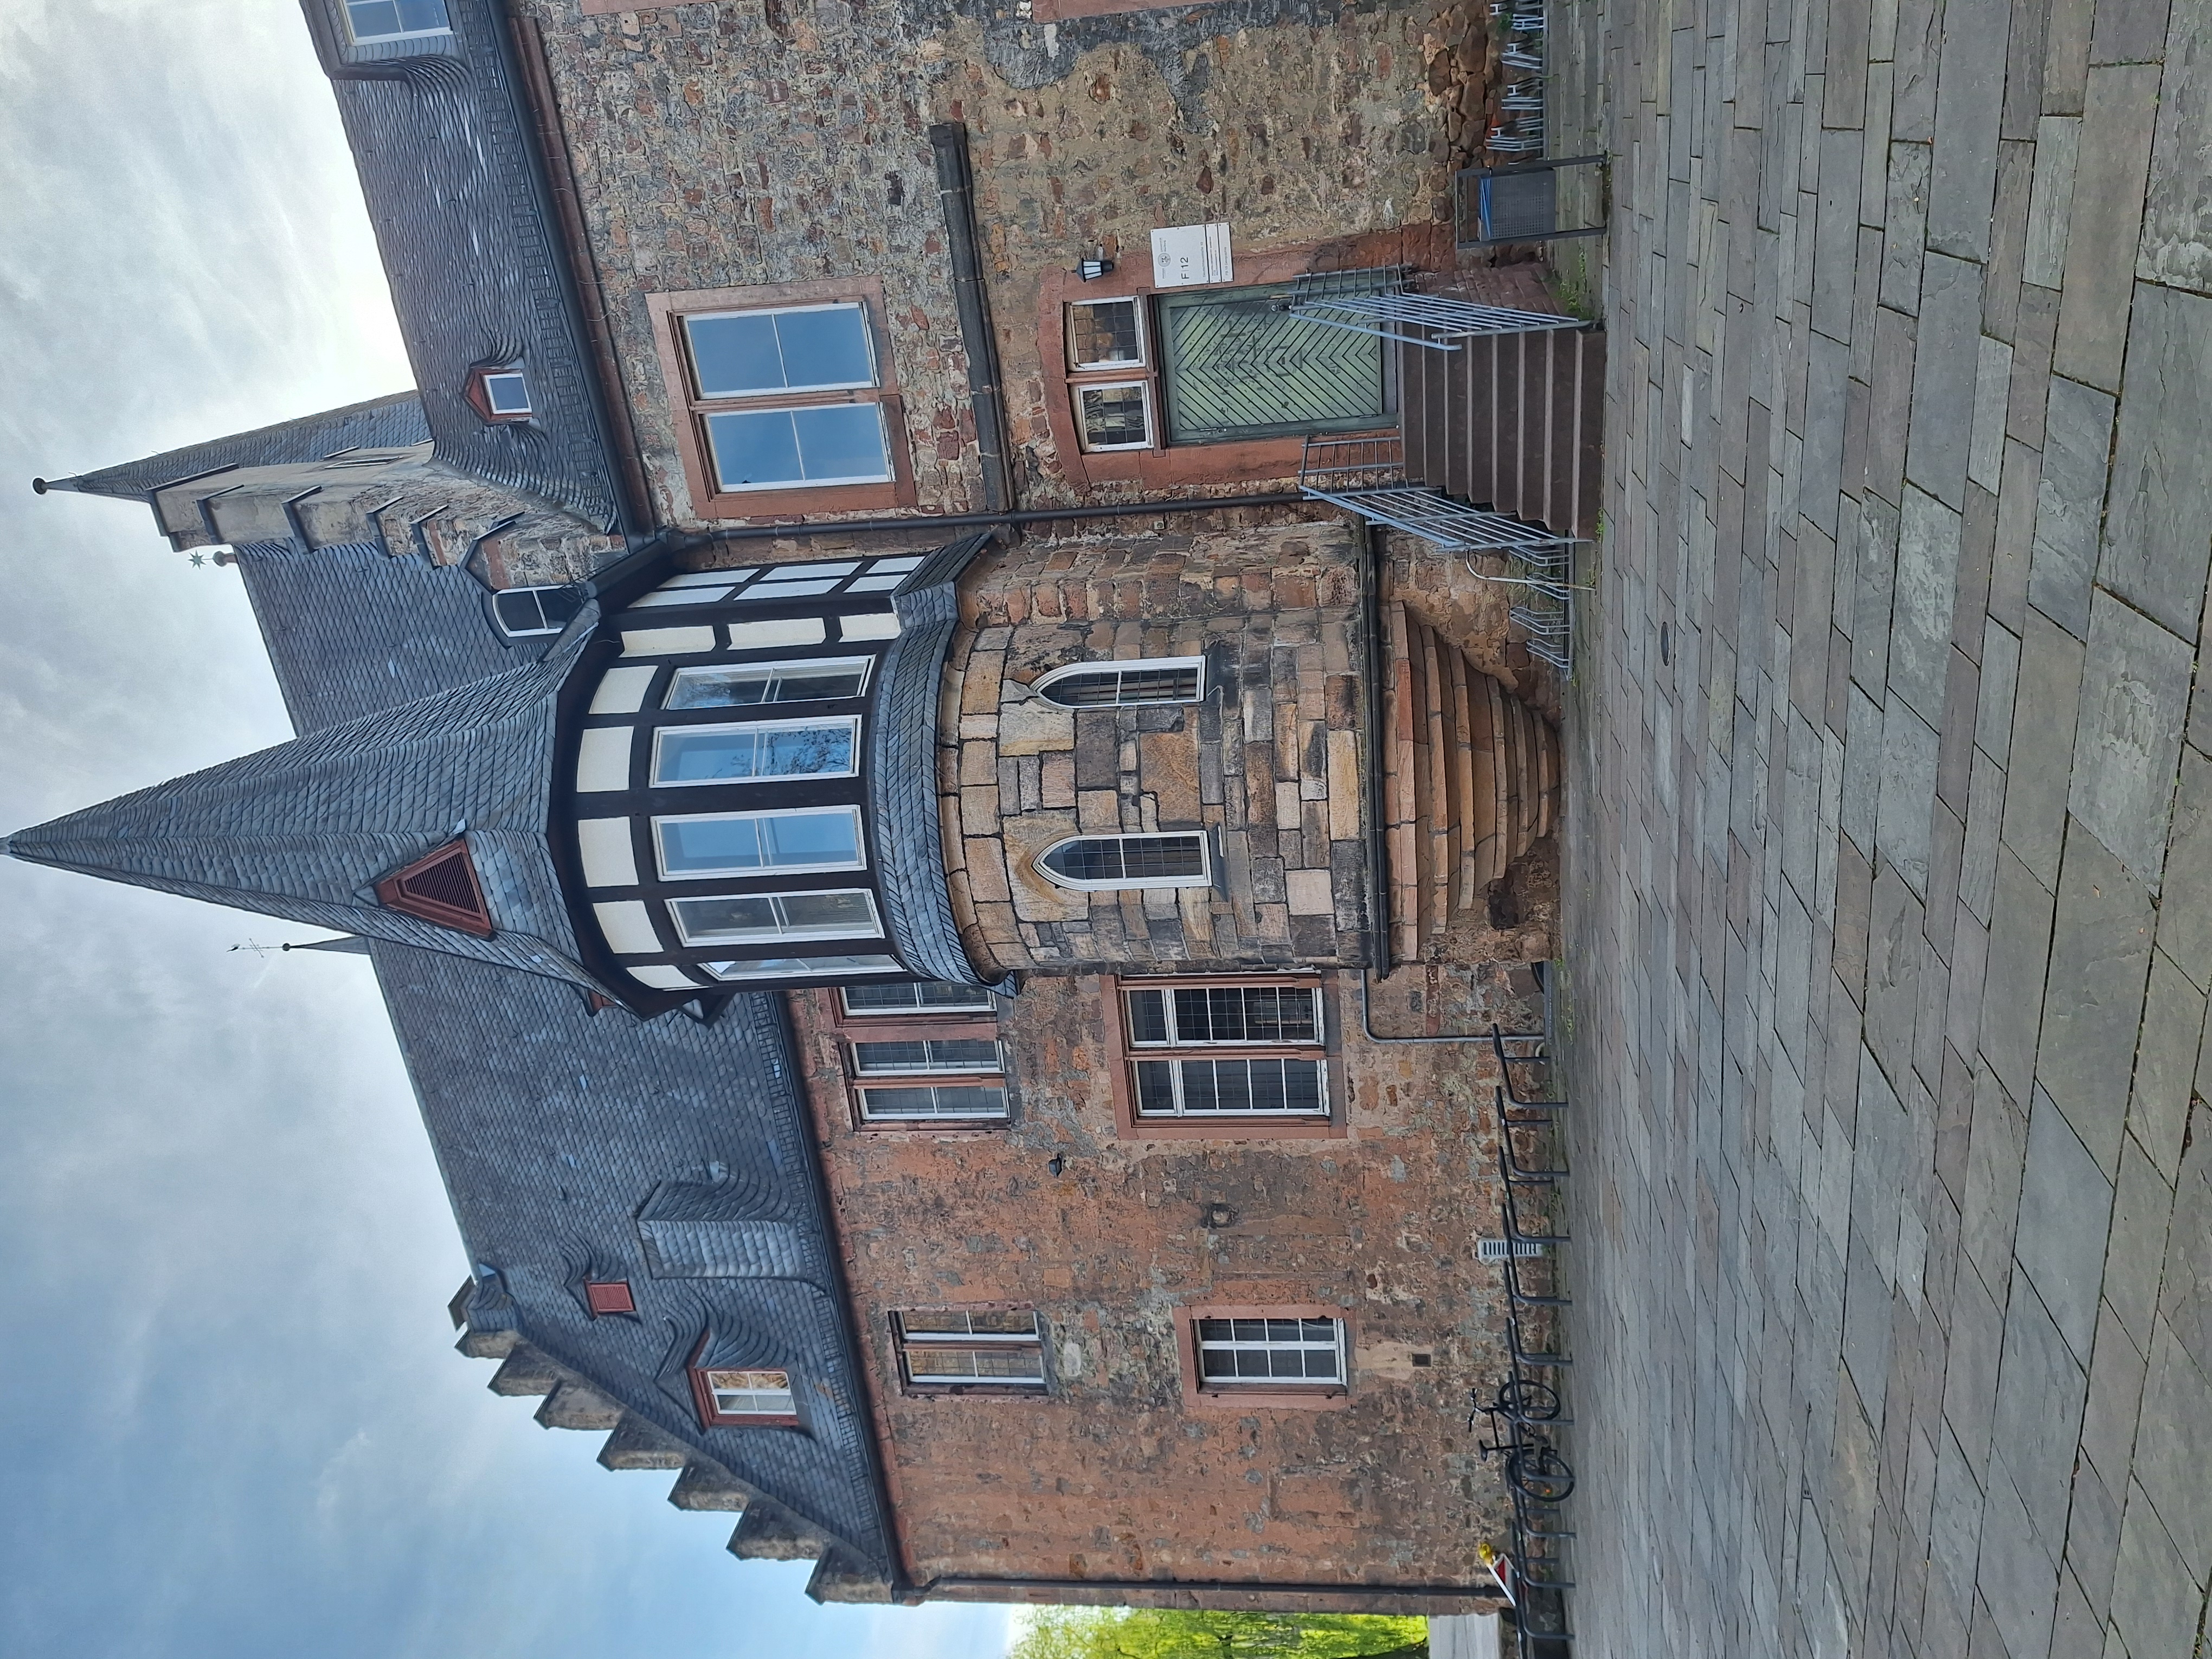
Building: Deutschhausstraße 10, Deutches Haus, Fachbereich Geographie